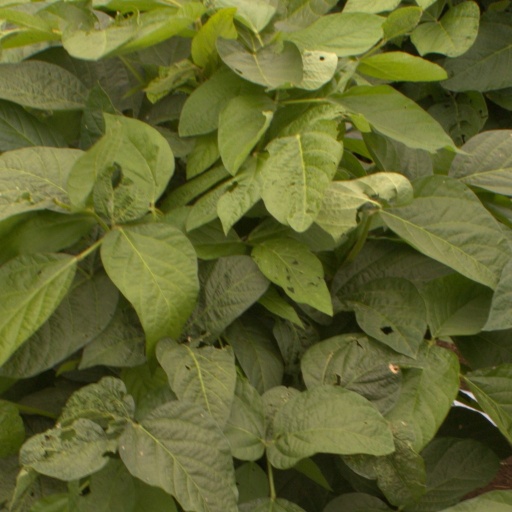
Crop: soybean